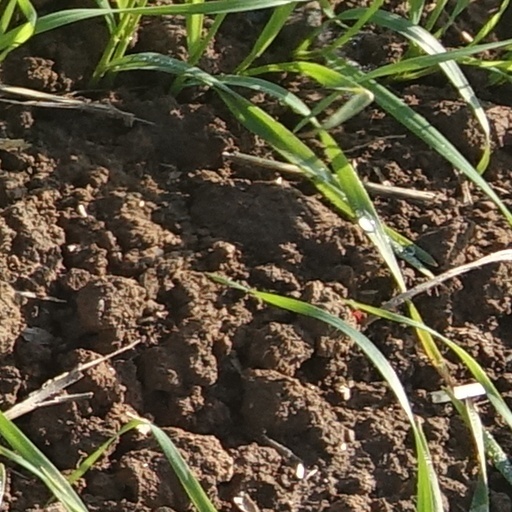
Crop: wheat